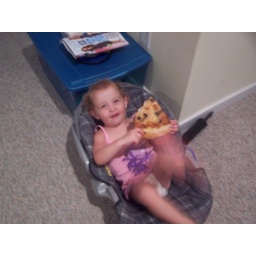
Molly in the baby car seat eating pizza...